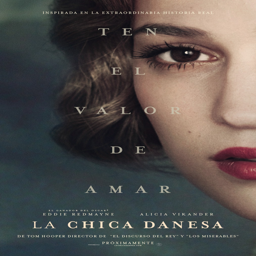
extra large movie poster image for adaptation